Coronations in Europe

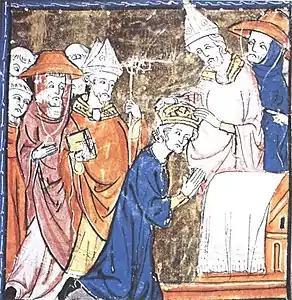
The coronation of Charlemagne by Pope Leo III.

Danish enthronements may be divided into three distinct types of rituals: the medieval coronation, which existed during the period of elective monarchy; the anointing ritual, which replaced coronation with the introduction of absolute monarchy in 1660; and finally the simple proclamation, which has been used since the introduction of the Danish Constitution in 1849.